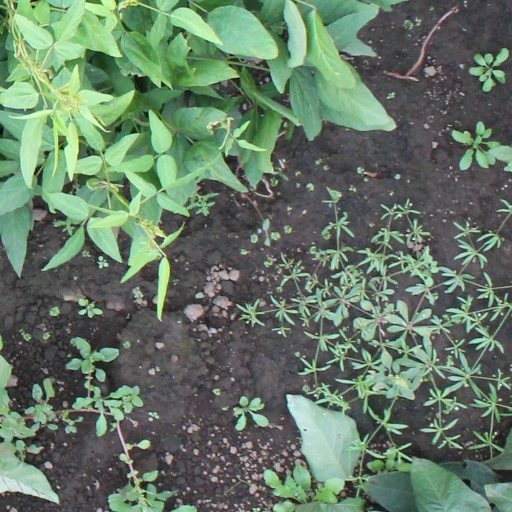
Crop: soybean